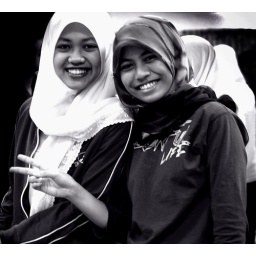
People : girl in black and white